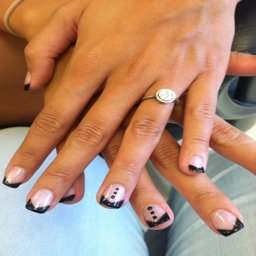
nails - doing these on myself next !